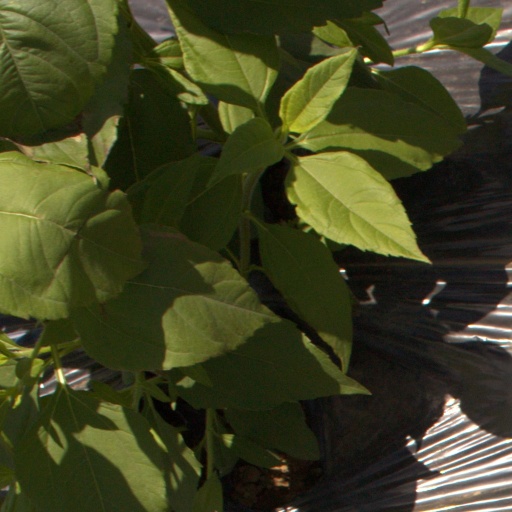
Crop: Jerusalem artichoke